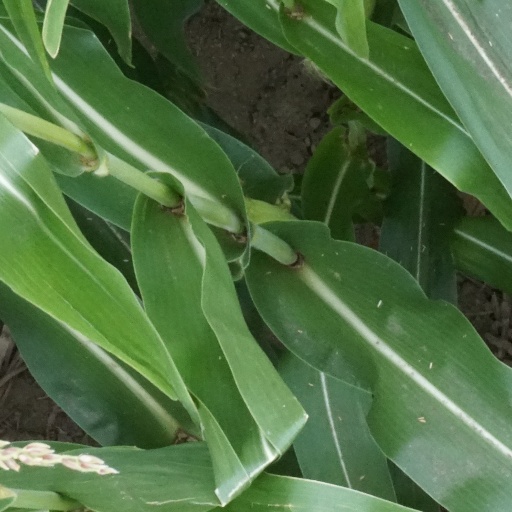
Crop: maize; corn